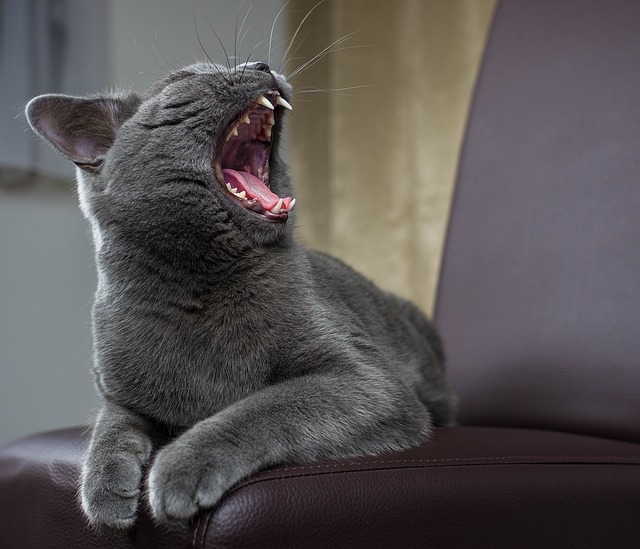
Label: gatto